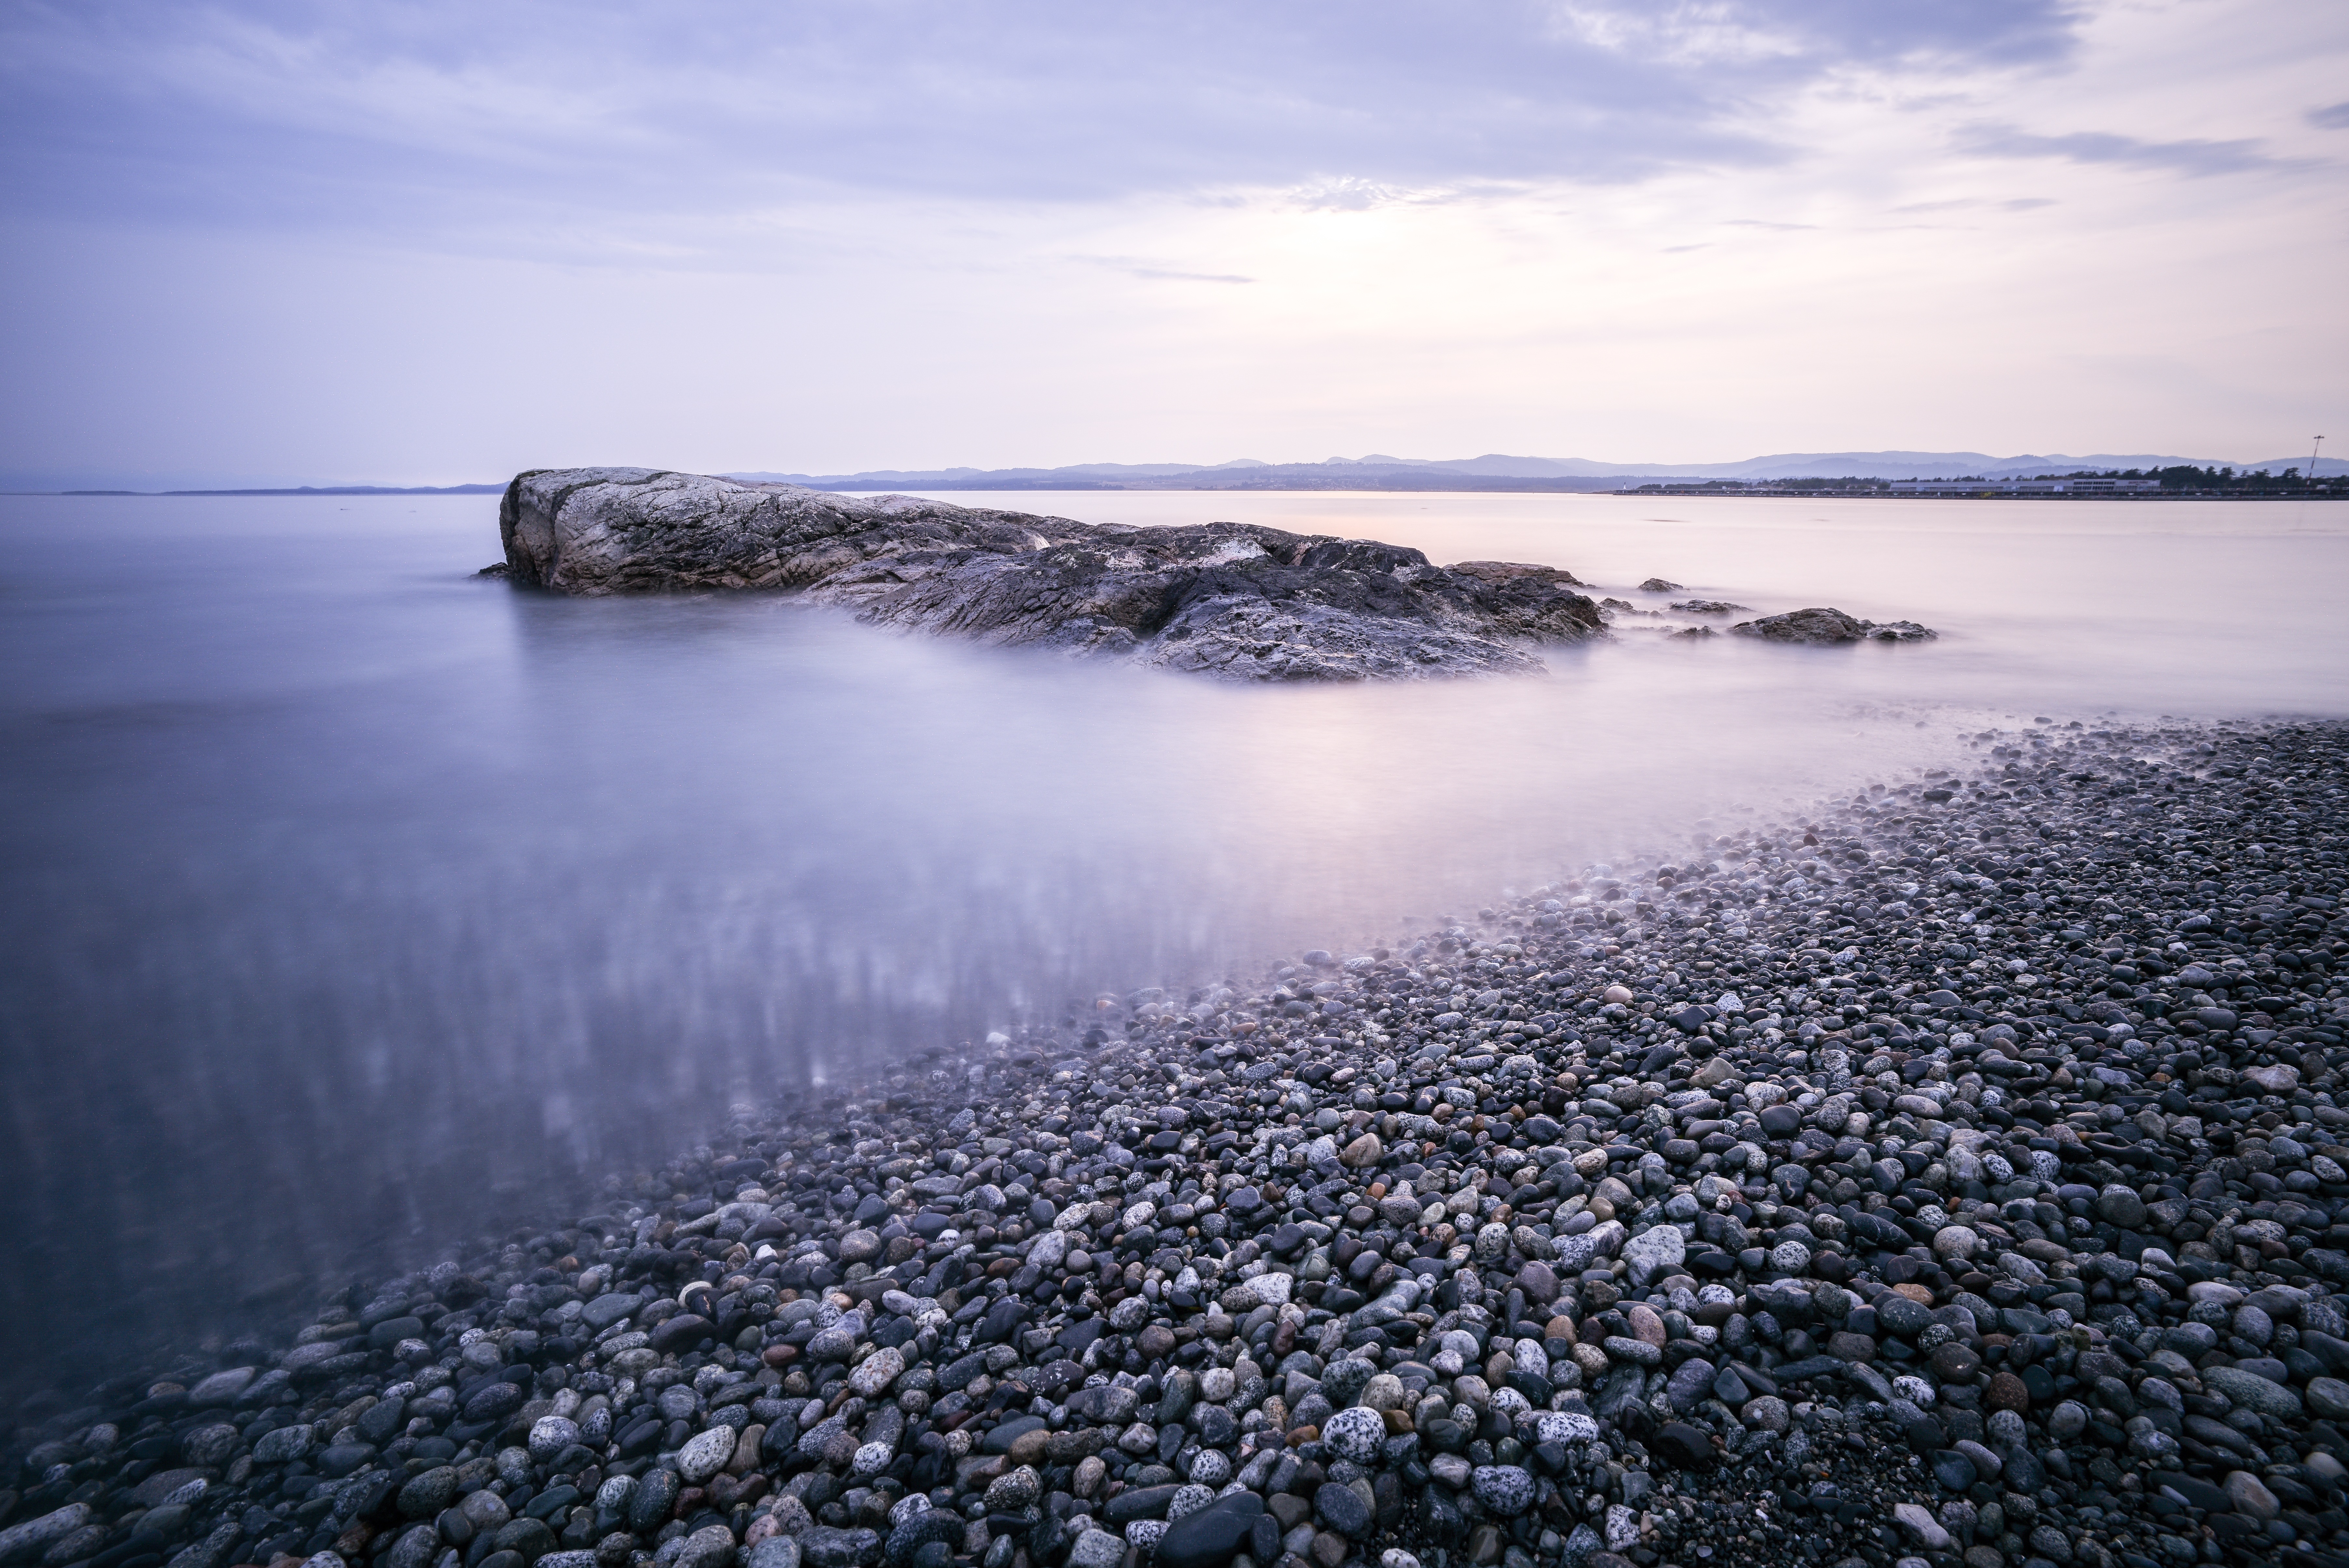
beach, sea, coast, water, nature, outdoor, rock, ocean, horizon, cloud, sky, sunrise, sunlight, morning, shore, wave, dawn, stone, dusk, environment, ice, reflection, scenery, bay, body of water, pebbles, waterscape, riverscape, atmospheric phenomenon, wind wave